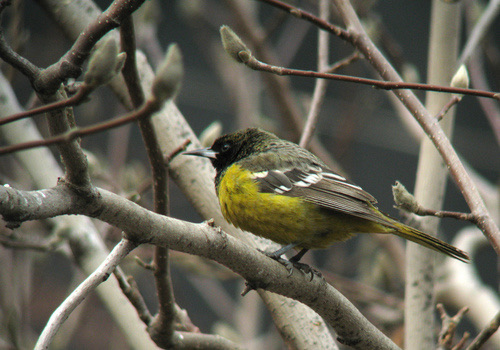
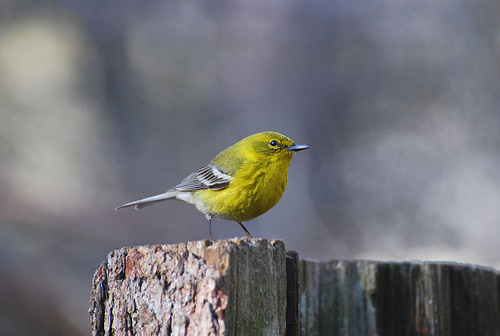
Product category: misc
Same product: yes